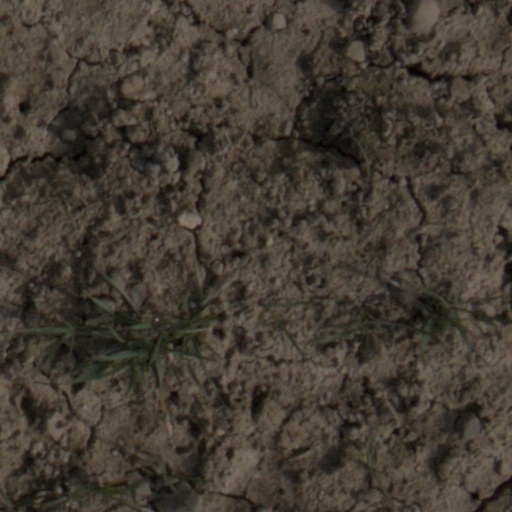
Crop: wheat